Motul de San José

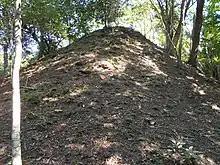
Pyramid in Group B

Group B includes a high pyramid located about south of a palace complex laid out around two small plazas. The main complex in Group B closely resembles a complex at Dos Pilas in the Petexbatún region. The pyramid has been looted, with the looters' pits having been refilled by IDAEH. The highest structure in the palace complex measures high and is on the south side of the west plaza, its stairways stylistically resemble stairways from the Petexbatún. The palace complex has been looted, with one of the smaller structures around the east plaza having been completely destroyed.